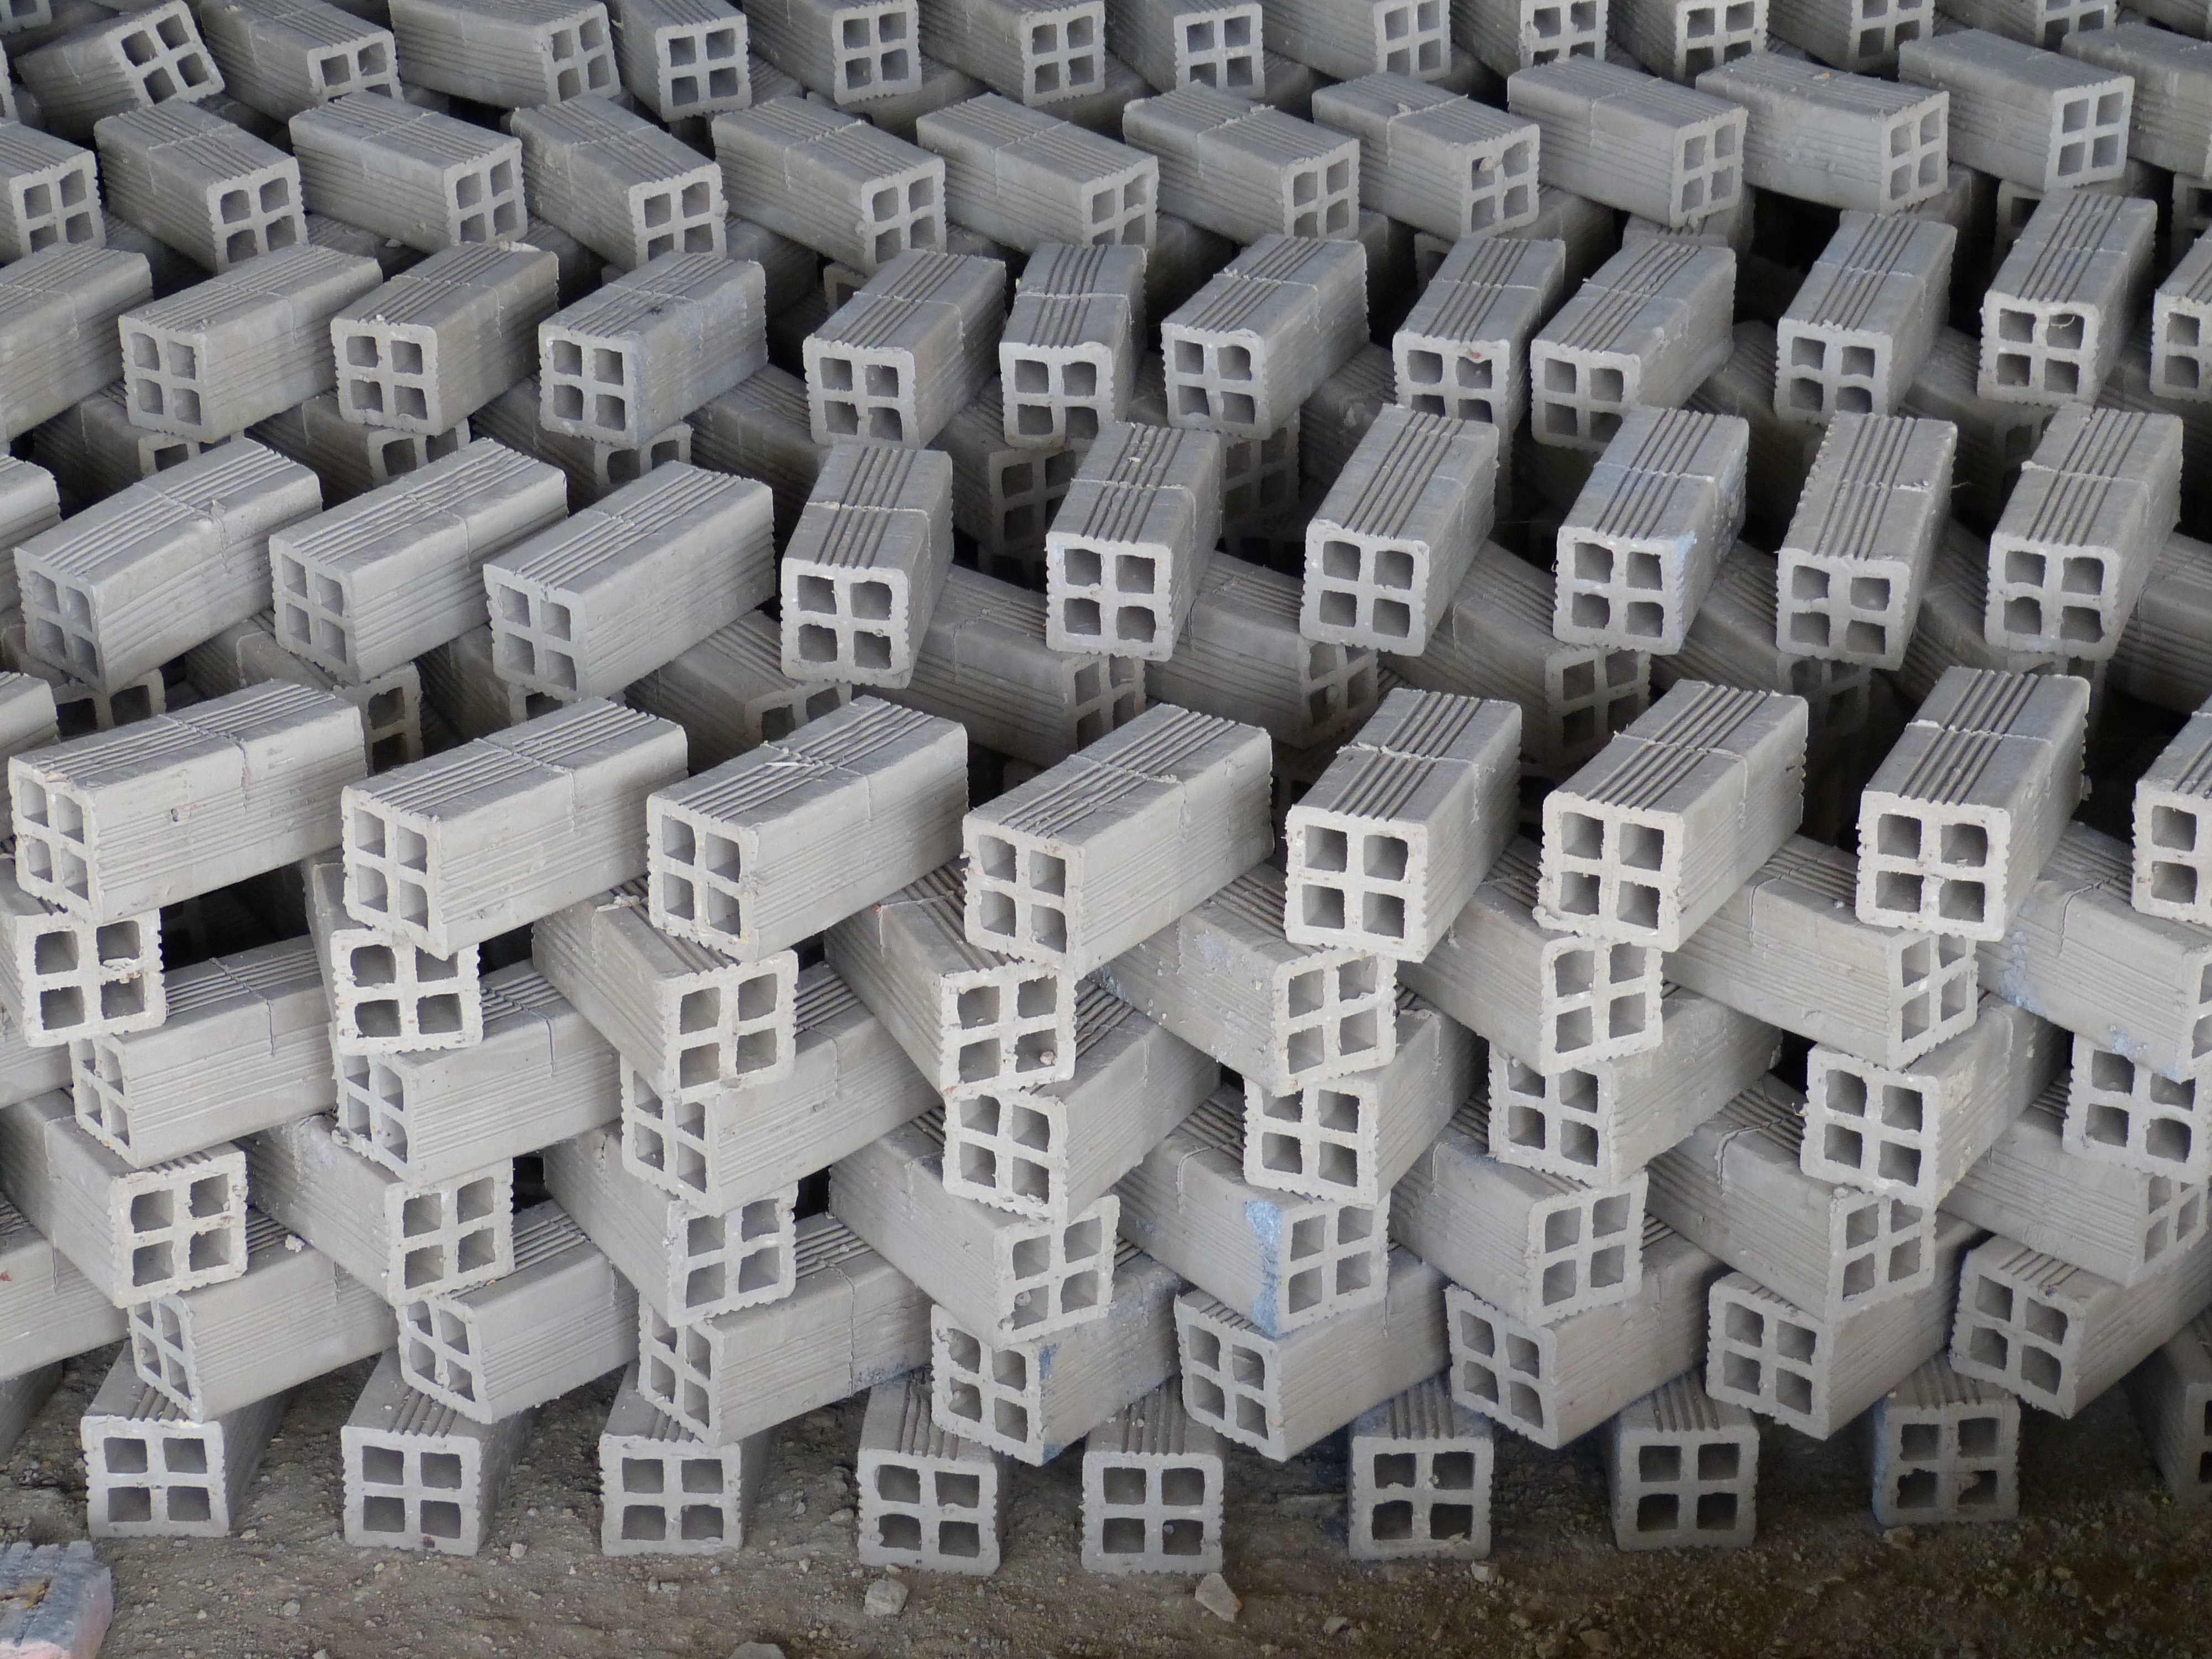
number, factory, industry, craft, brick, font, kiln, clay, mekong river, vietnam, factory building, computer keyboard, old brickyard, brickyard